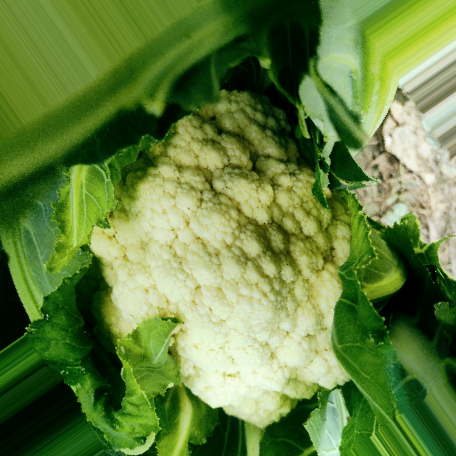
Label: Disease Free